Muhammad Waseem

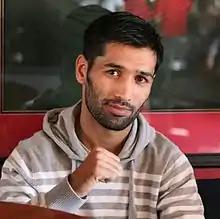

Muhammad Waseem (born 29 December 1989) is a Pakistani professional boxer who challenged twice for the International Boxing Federation (IBF) flyweight title in 2018 and in 2022. Known for his quick and swift style of boxing, Waseem is nicknamed "Falcon".